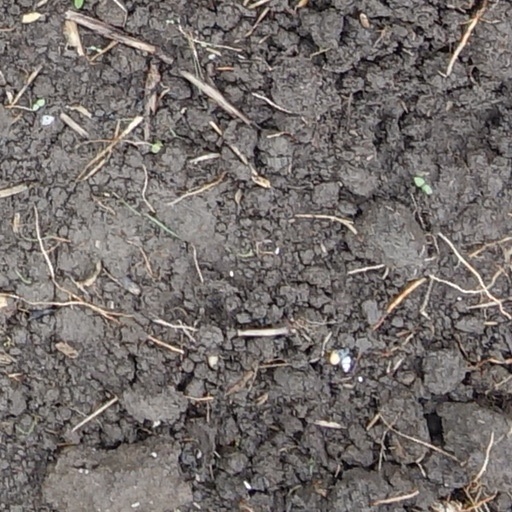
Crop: wheat